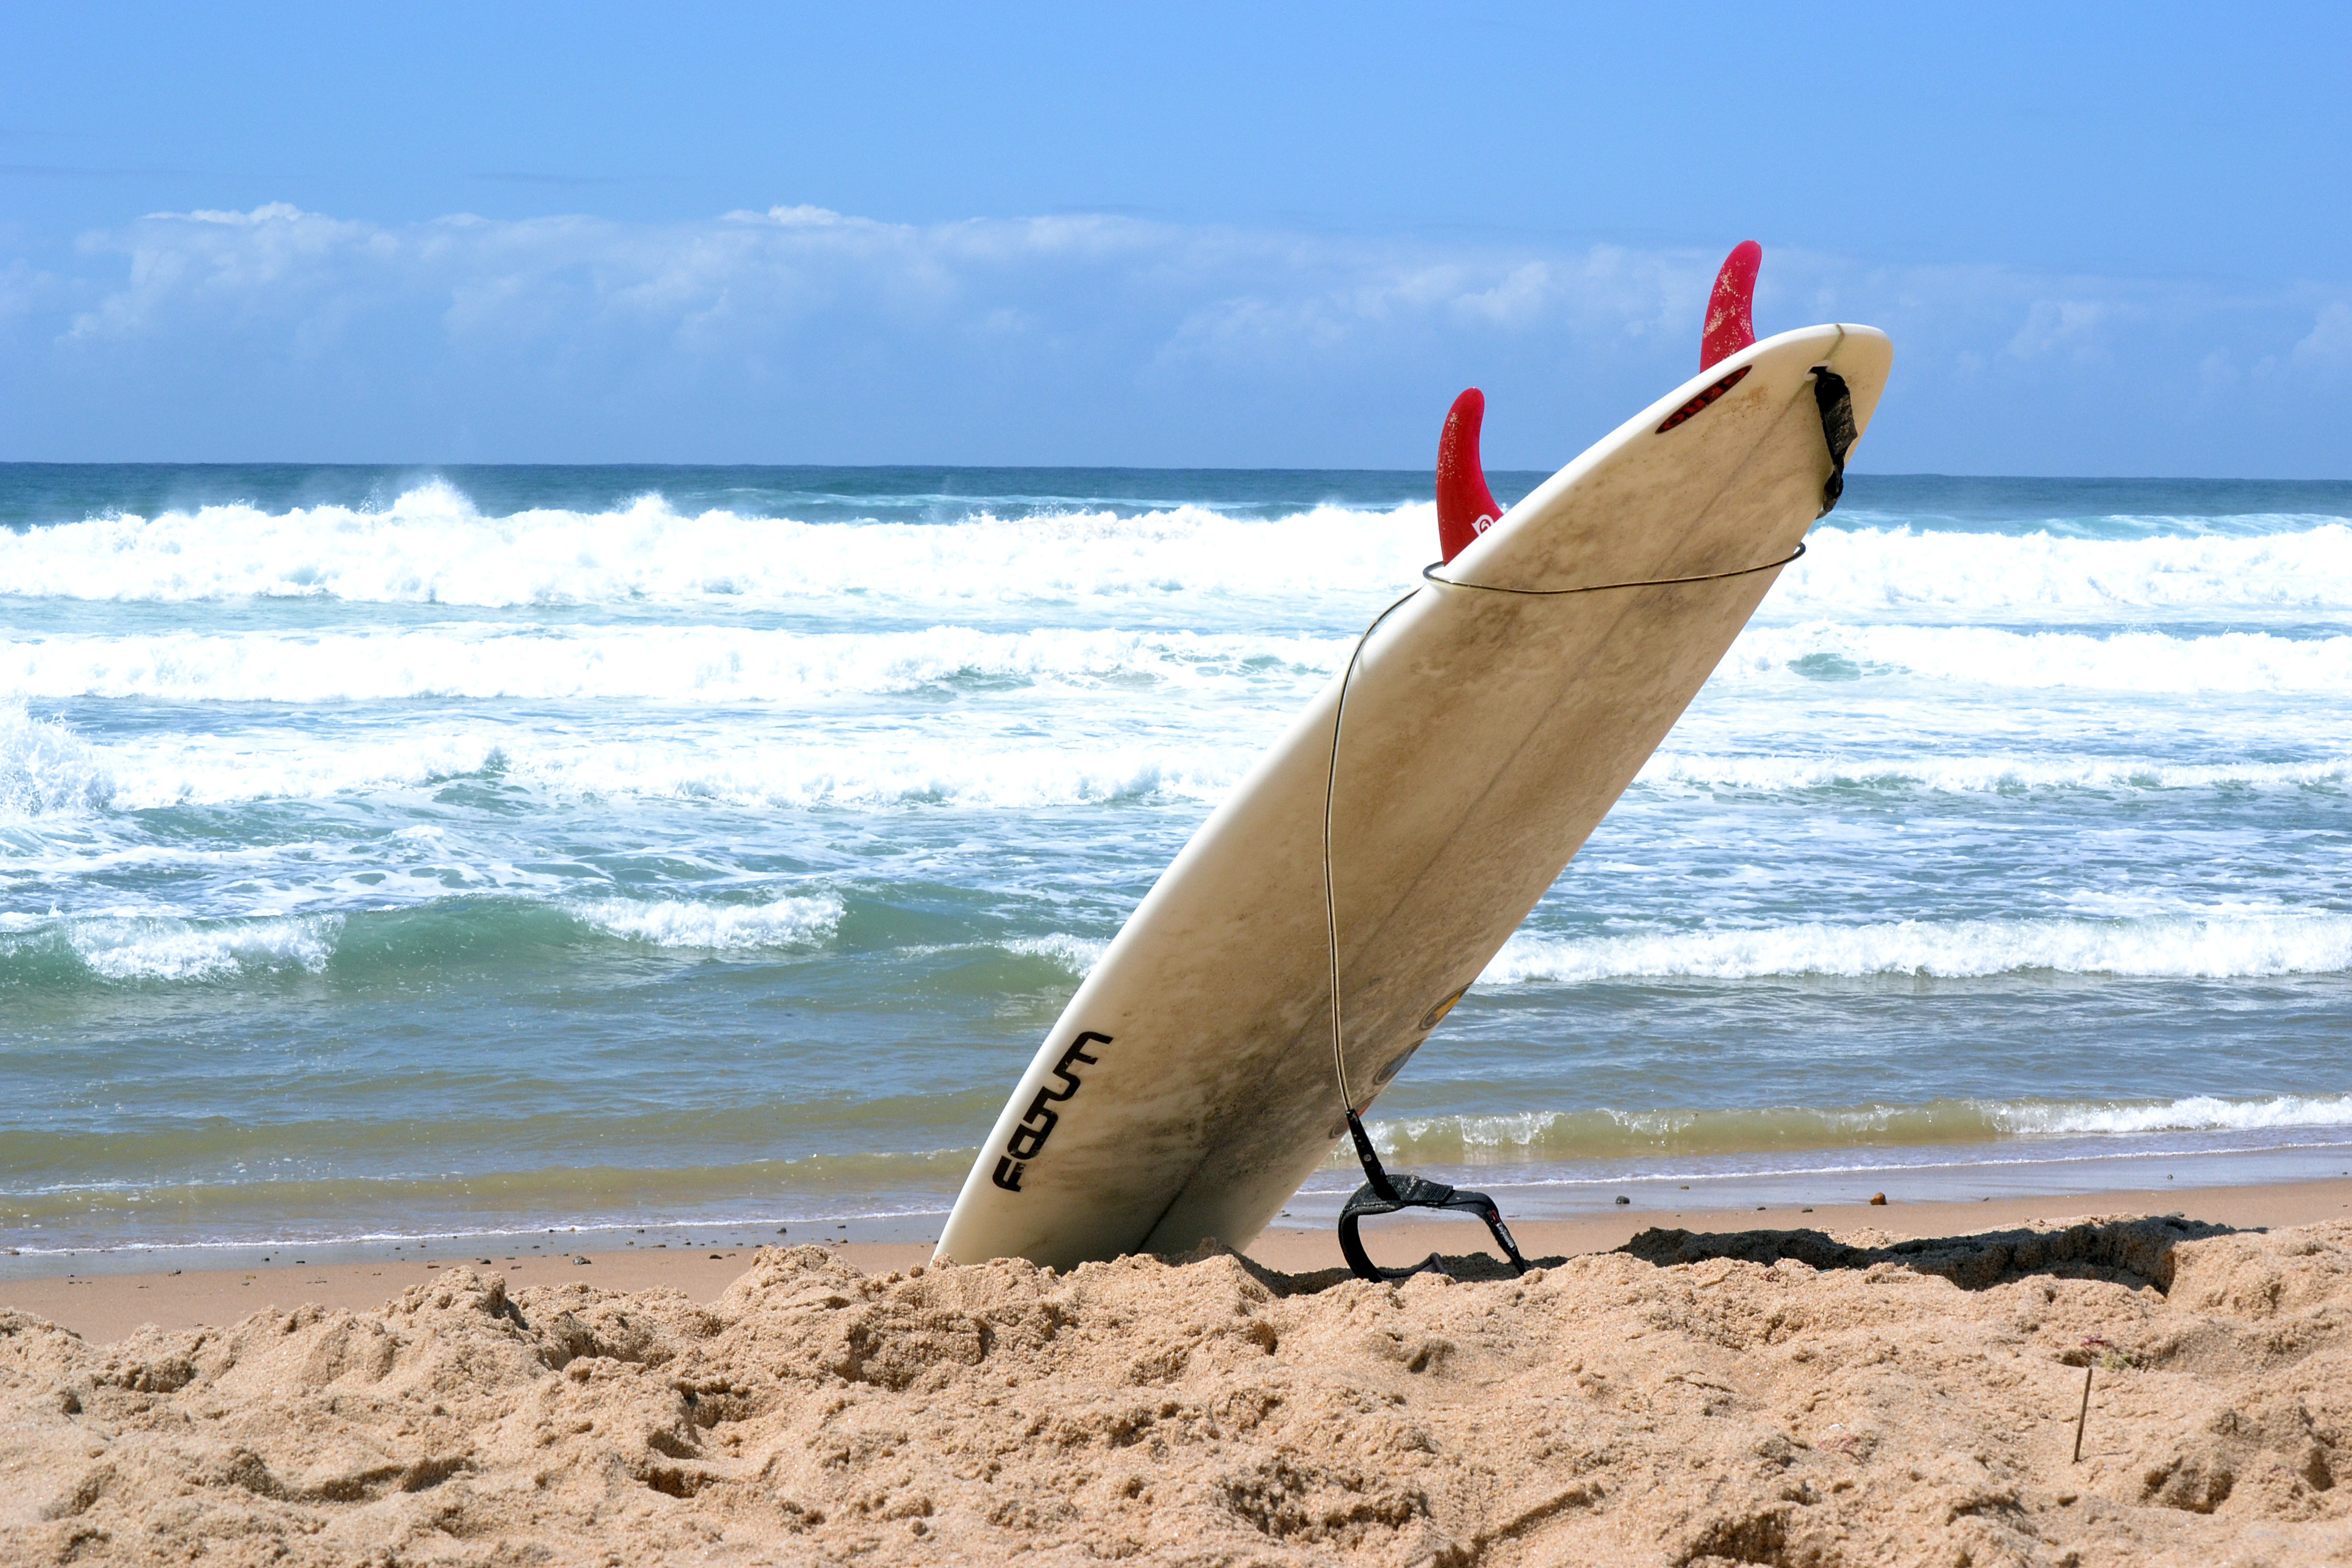
beach, sea, coast, sand, ocean, shore, wave, wind, surfing, paddle, vehicle, sailing, surfboard, sports, boating, windsurfing, cape, water sport, wind wave, boardsport, surfing equipment and supplies, surface water sports